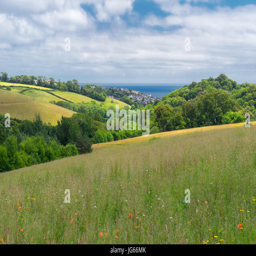
mountainous landscape with the sea in the background